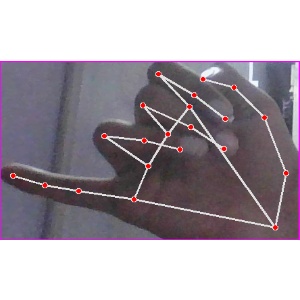
अक्षर: च